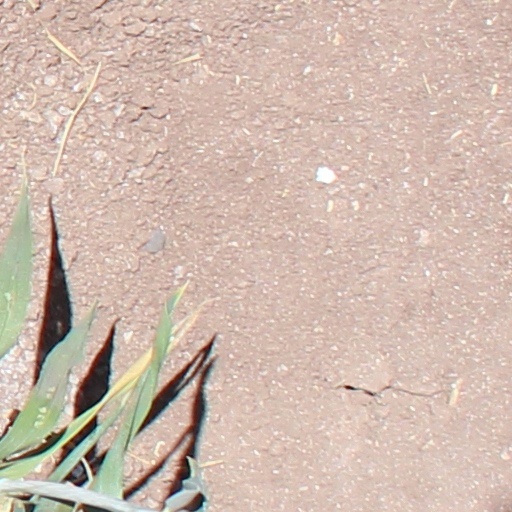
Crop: wheat